Oka Crisis

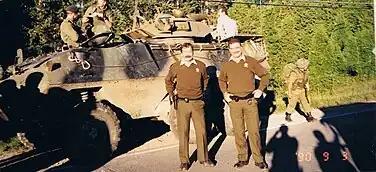
Members of the SQ, 3 September 1990

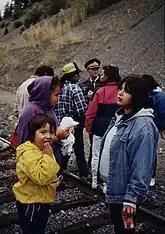
Members of the Seton Lake Indian Band blockade the BC Rail line in support of Oka, while an RCMP officer looks on. Later in the day, several elders protesting were arrested, and a confrontation with the band community ensued as Mounties drove the cars holding those arrested through the reserve en route to Lillooet.

The Mohawk established a network for communications among the Mohawk villages/reserves of Ahkwesáhsne, Kanehsatàːke and Kahnawáːke, using hand-held radios, cellular phones, air raid sirens and fire hall bells, as well as local radio stations, and patrols. The local Mohawk were joined by Indigenous people from across Canada and the United States. People from Mi'kmaq communities, as well as a Buddhist monk and Filipina acupuncturist, joined the protesters in the early weeks of the fight. Fifteen activist-students were sent from all over Canada by the Canadian Federation of Students to write a policy paper, but most of the students decided to stay on in aid to the Mohawk cause instead. Additionally, over a hundred Oneida people from New York, Wisconsin, and southern Ontario, as well as a Quebec Algonquin man, and several women from western Canada and Mexico all came to help. The Mohawk Warriors and protesters also received support from Indigenous populations across the country.